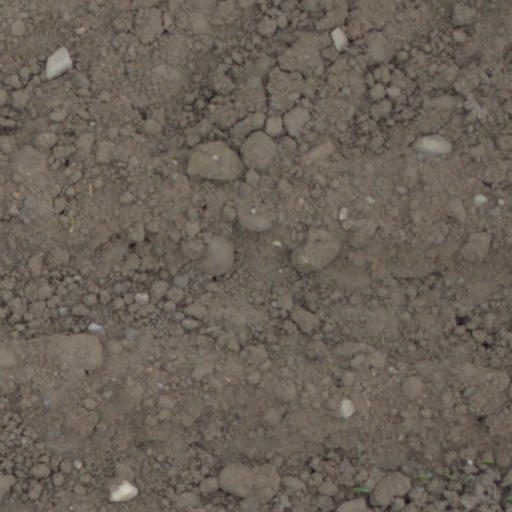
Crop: wheat